Deinocheirus

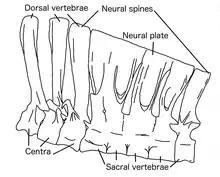
Labelled diagram of some of the vertebrae that form a "sail"

All the vertebrae were highly pneumatised by invading air sacs, except for the atlas bone and the hindmost tail vertebrae, and were thereby connected to the respiratory system. The back vertebrae were as pneumatised as those of sauropod dinosaurs, and had an extensive system of depressions. These adaptations may be correlated with gigantism, as they reduce weight. The six vertebrae of the sacrum were also tall and pneumatised, and all but the first one were fused together at the top, their neural spines forming a neural plate. The ilium, the top hip bone, was also partially pneumatised close to the sacral vertebrae. Part of the pelvis was hypertrophied (enlarged) compared to other ornithomimosaurs, to support the weight of the animal with strong muscle attachments. The front hip bones tilted upwards in life. The tail of "Deinocheirus" ended in at least two fused vertebrae, which were described as similar to the pygostyle of oviraptorosaurian and therizinosauroid theropods. Ornithomimosaurs are known to have had pennaceous feathers, so this feature suggests that they might have had a fan of feathers at the tail end.